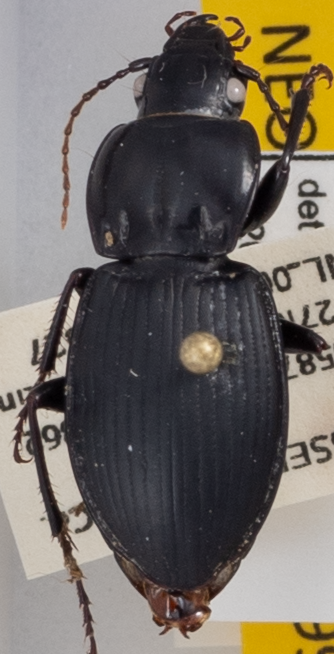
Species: Cyclotrachelus sigillatus
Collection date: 2020-05-27
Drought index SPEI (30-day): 0.566
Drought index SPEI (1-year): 2.09
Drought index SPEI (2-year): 2.09